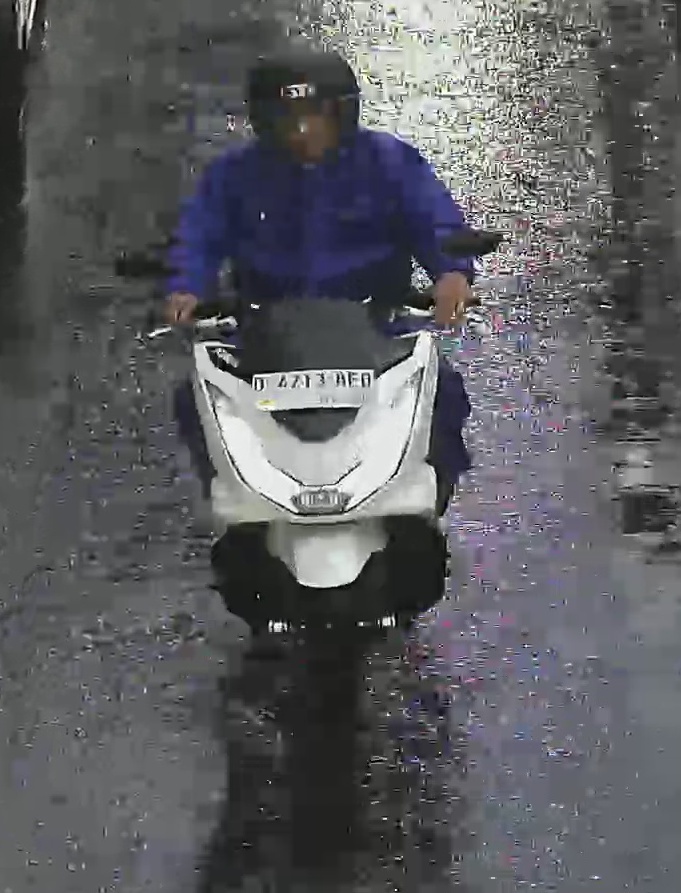
person-with-helmet: 1
person-without-helmet: 0